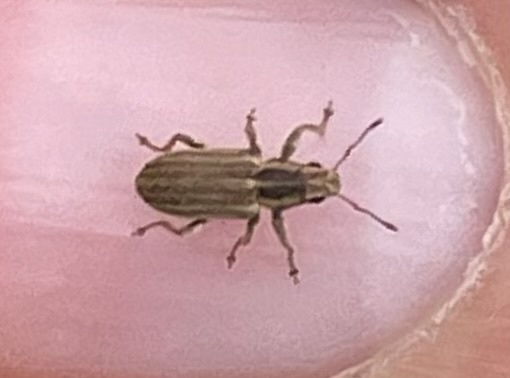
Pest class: pea_leaf_weevil